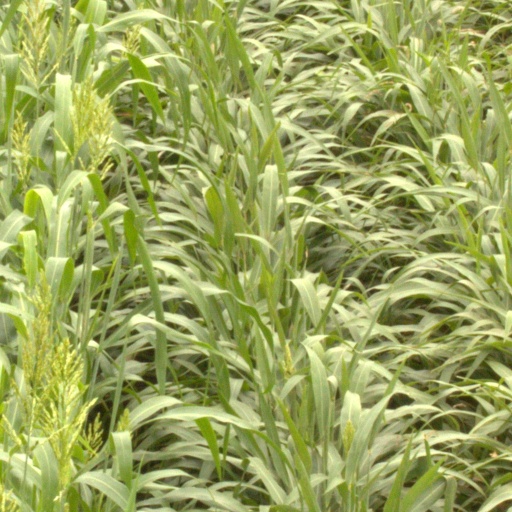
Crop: sorghum